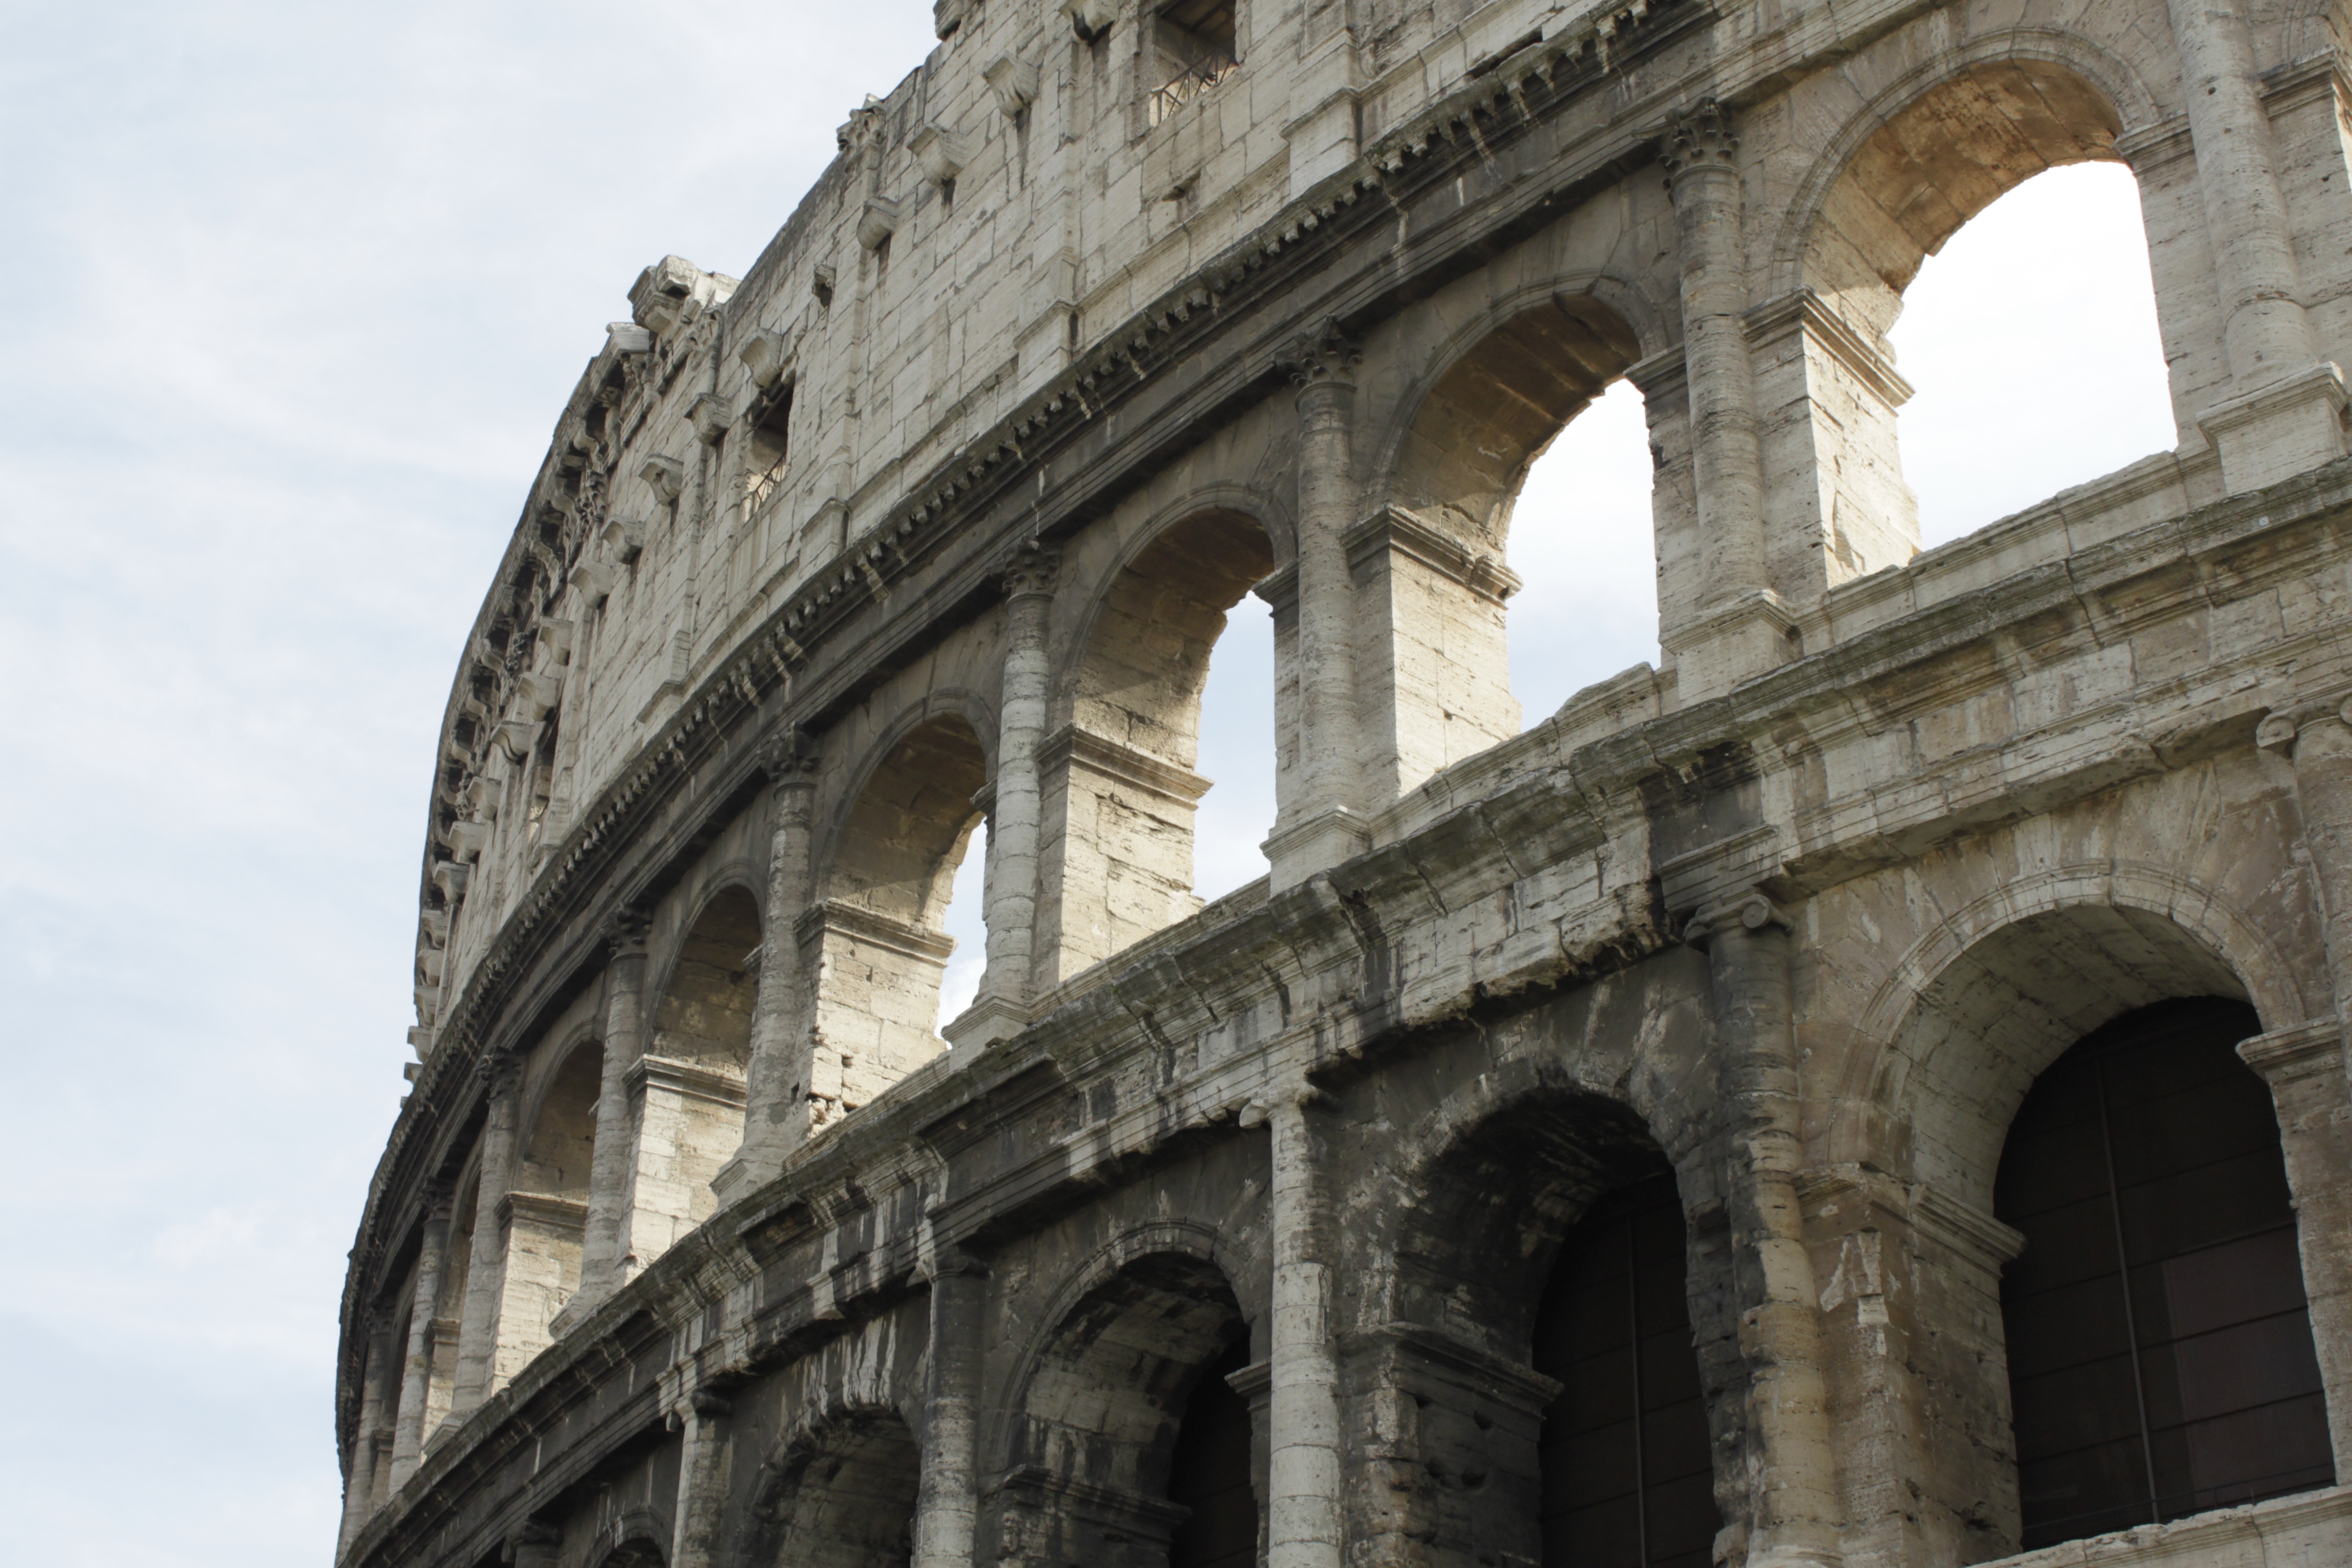
architecture, structure, monument, arch, column, landmark, italy, facade, tourism, colosseum, rome, amphitheatre, ruins, history, arcade, ancient rome, triumphal arch, ancient history, ancient roman architecture